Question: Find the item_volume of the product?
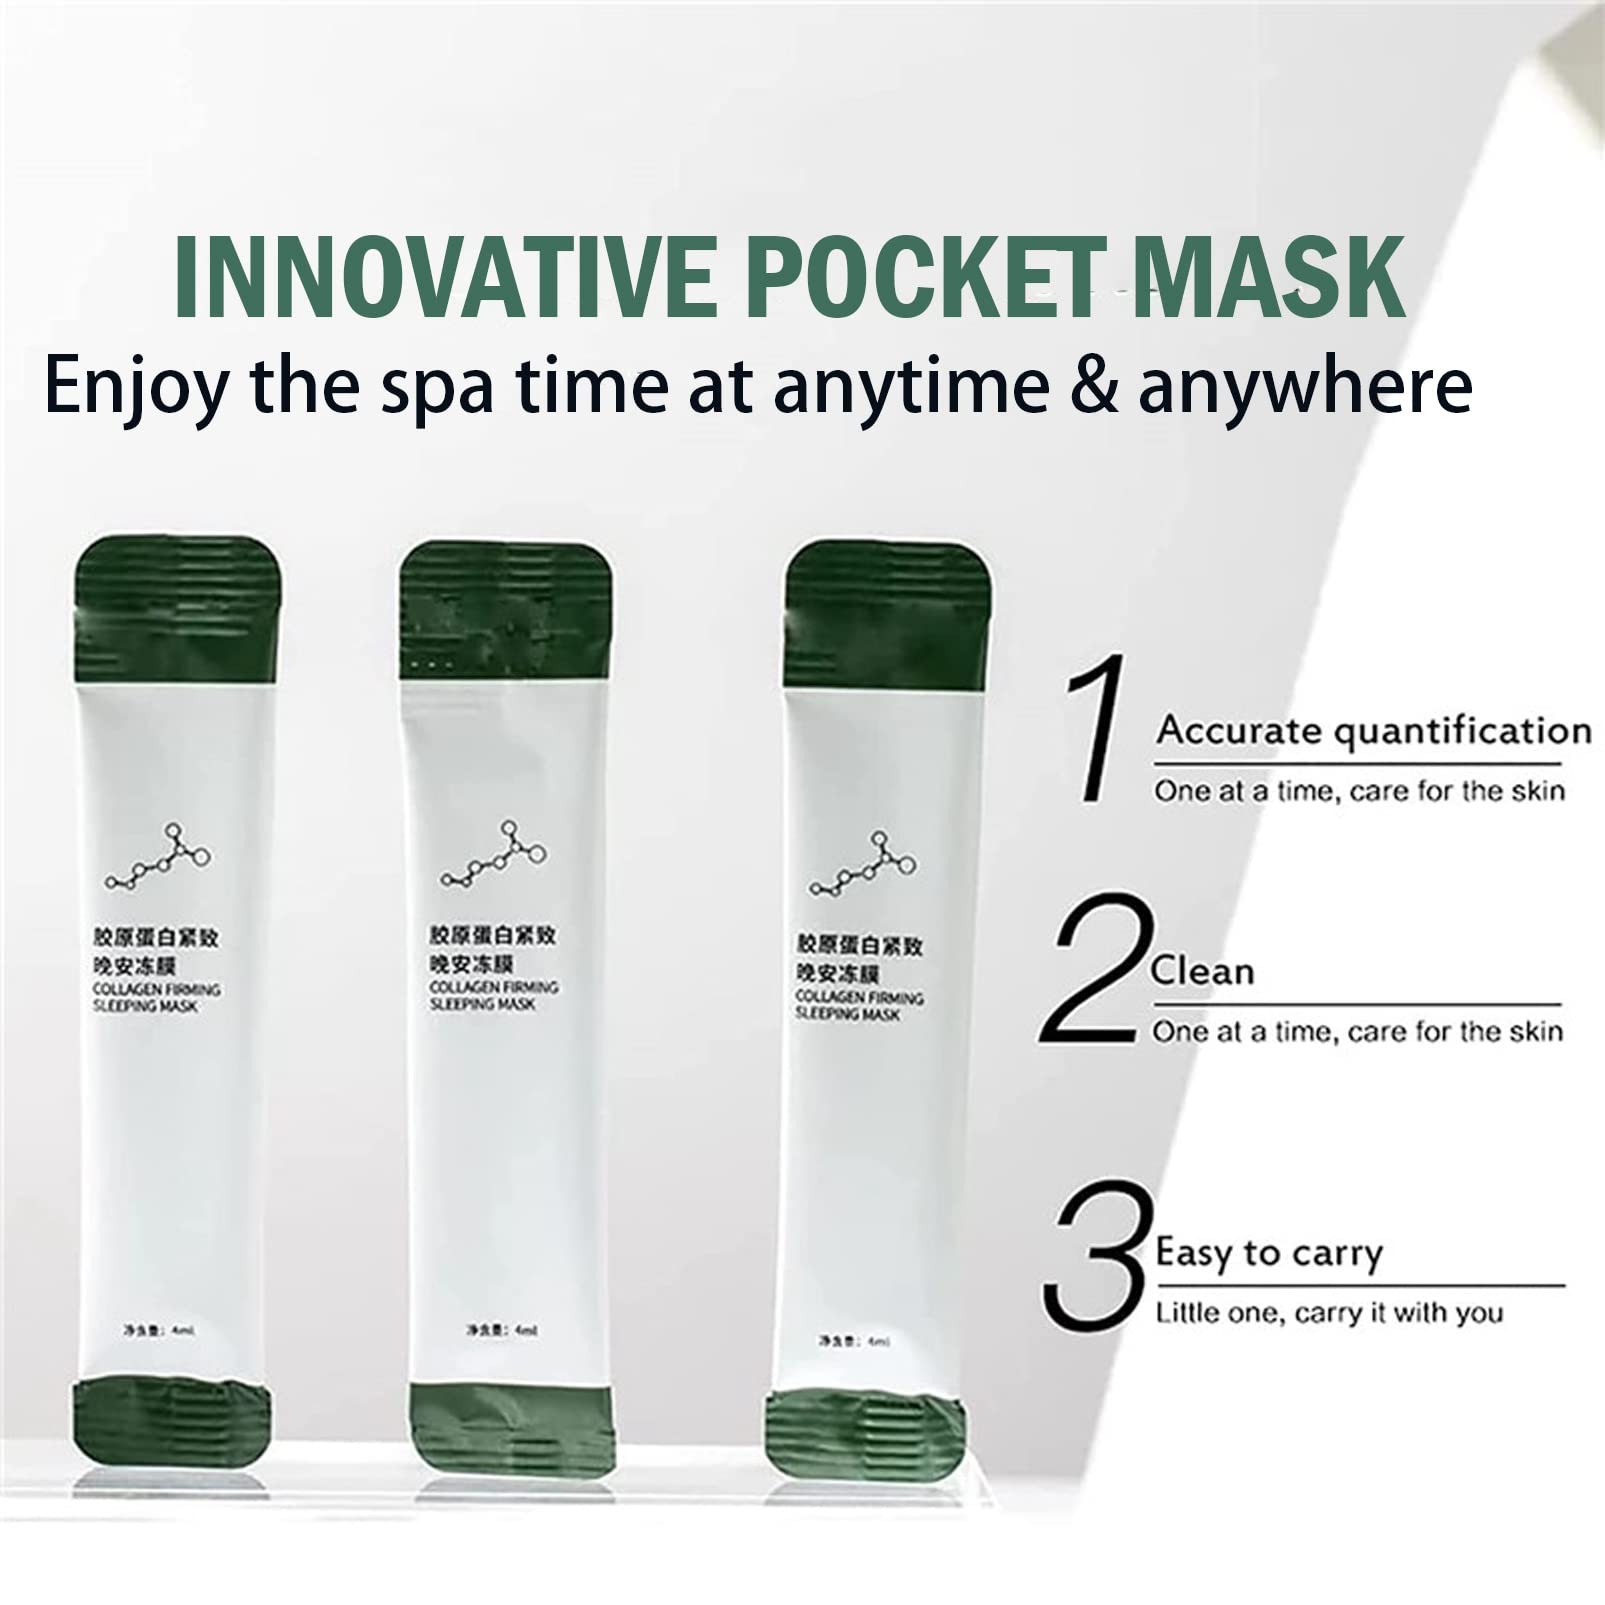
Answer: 1.0 ounce